Kia Sorento

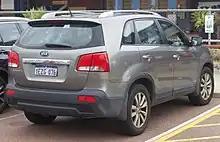
Pre-facelift

A redesigned Sorento (codename XM) was launched in South Korea in April 2009. The second generation was Kia's first model to be manufactured in the United States, in Kia's new US$1 billion West Point, Georgia, factory (which also builds the sister vehicle to the Sorento, the Hyundai Santa Fe). The second generation used Kia's corporate Tiger Nose grille, and was the first Kia vehicle to offer Kia UVO. The vice president of marketing for Kia Motors America said that Kia initially considered changing the name due to the radical change in the Sorento's body style.